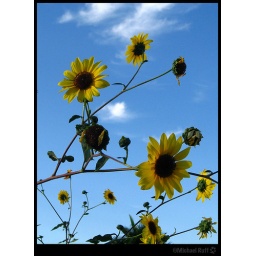
Got some frontlight and backlight going on here. I took these while walking the dogs in the hood.